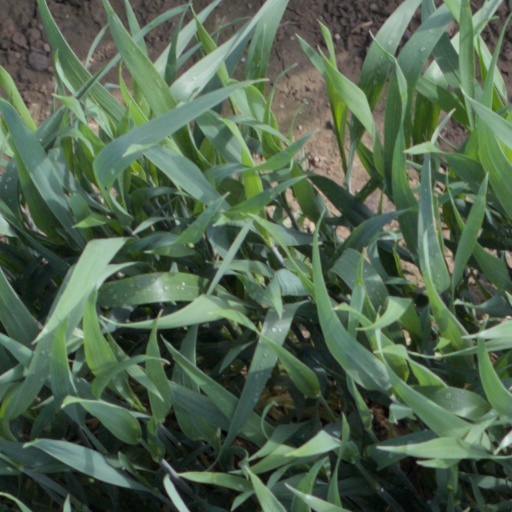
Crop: wheat